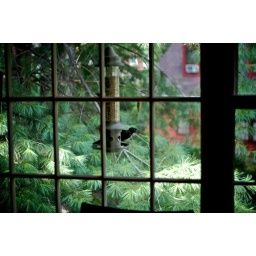
crazy bird in the window